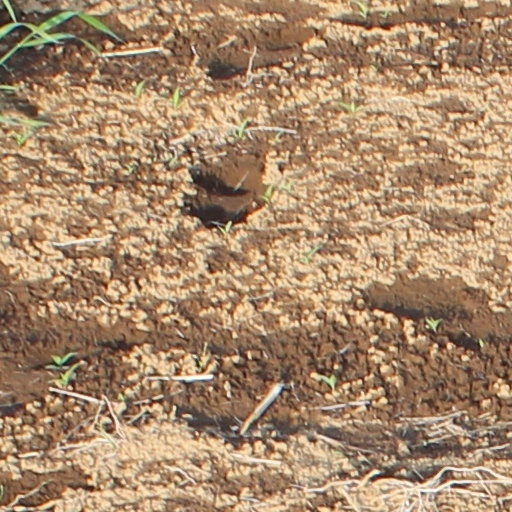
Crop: wheat